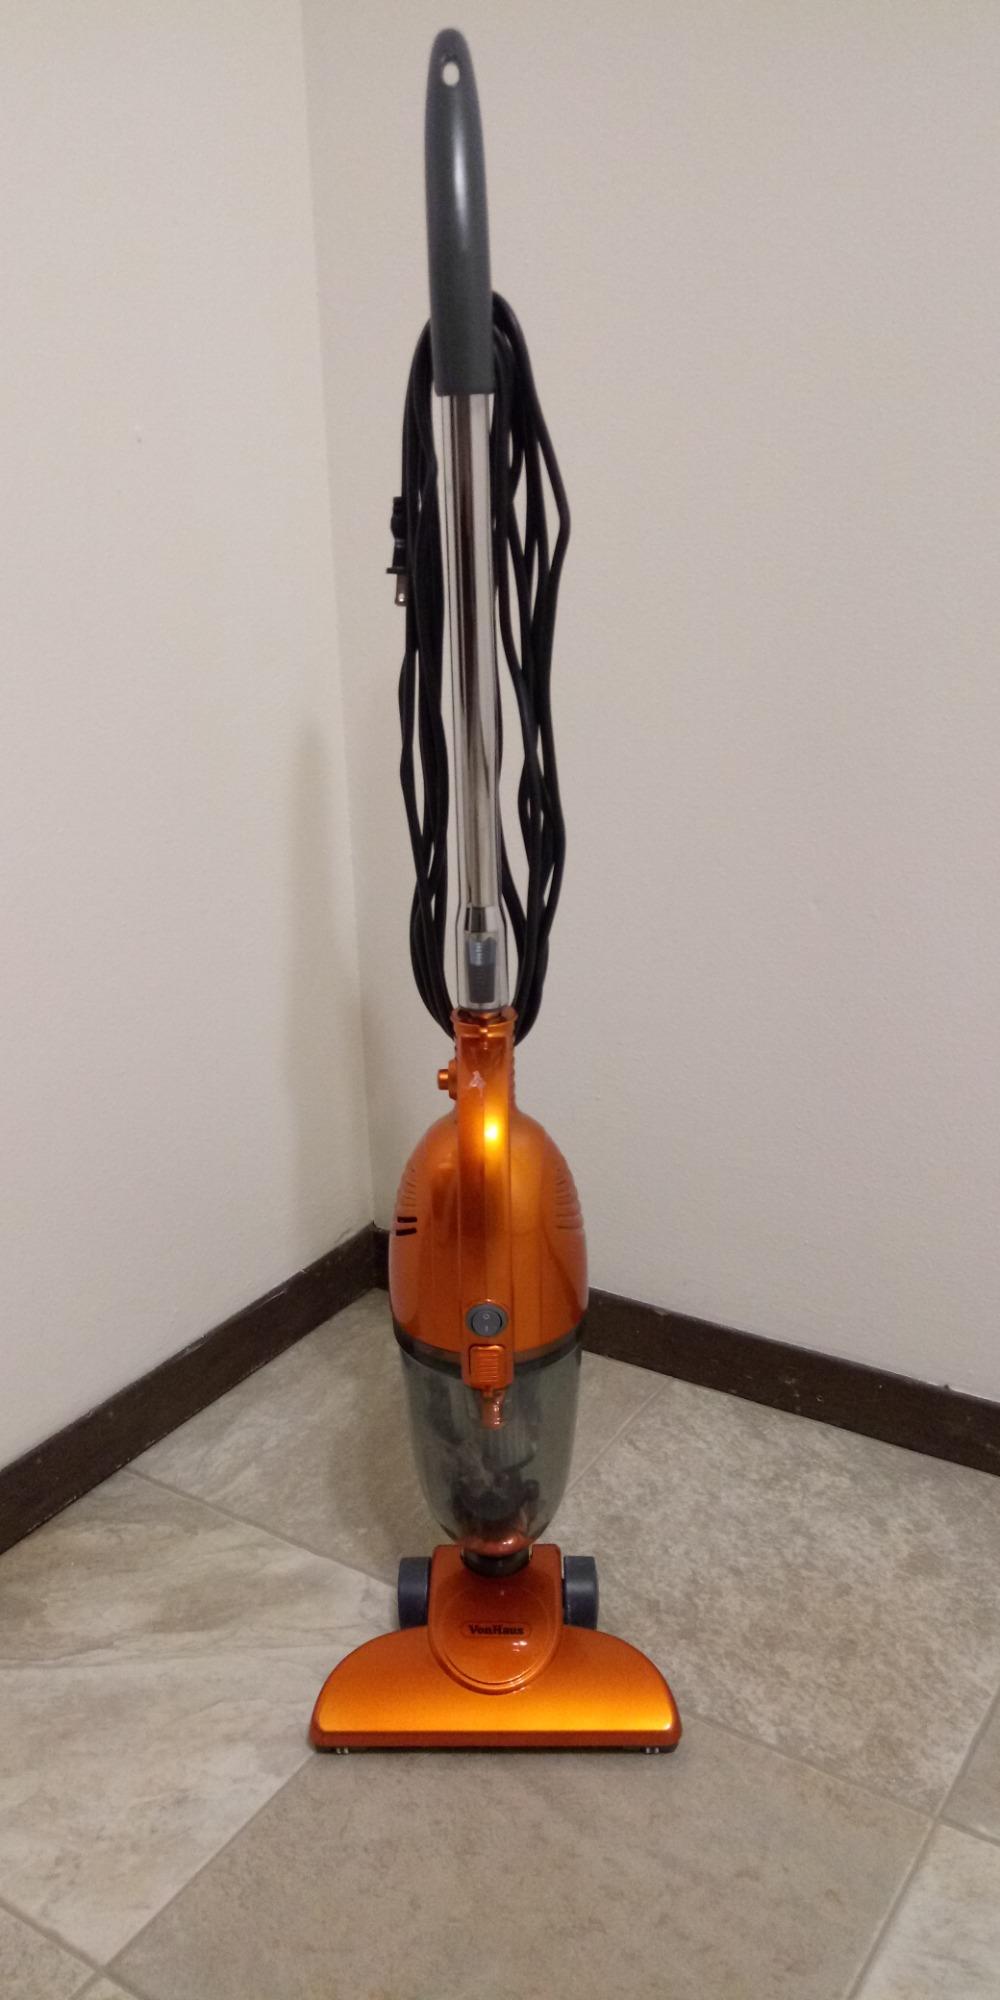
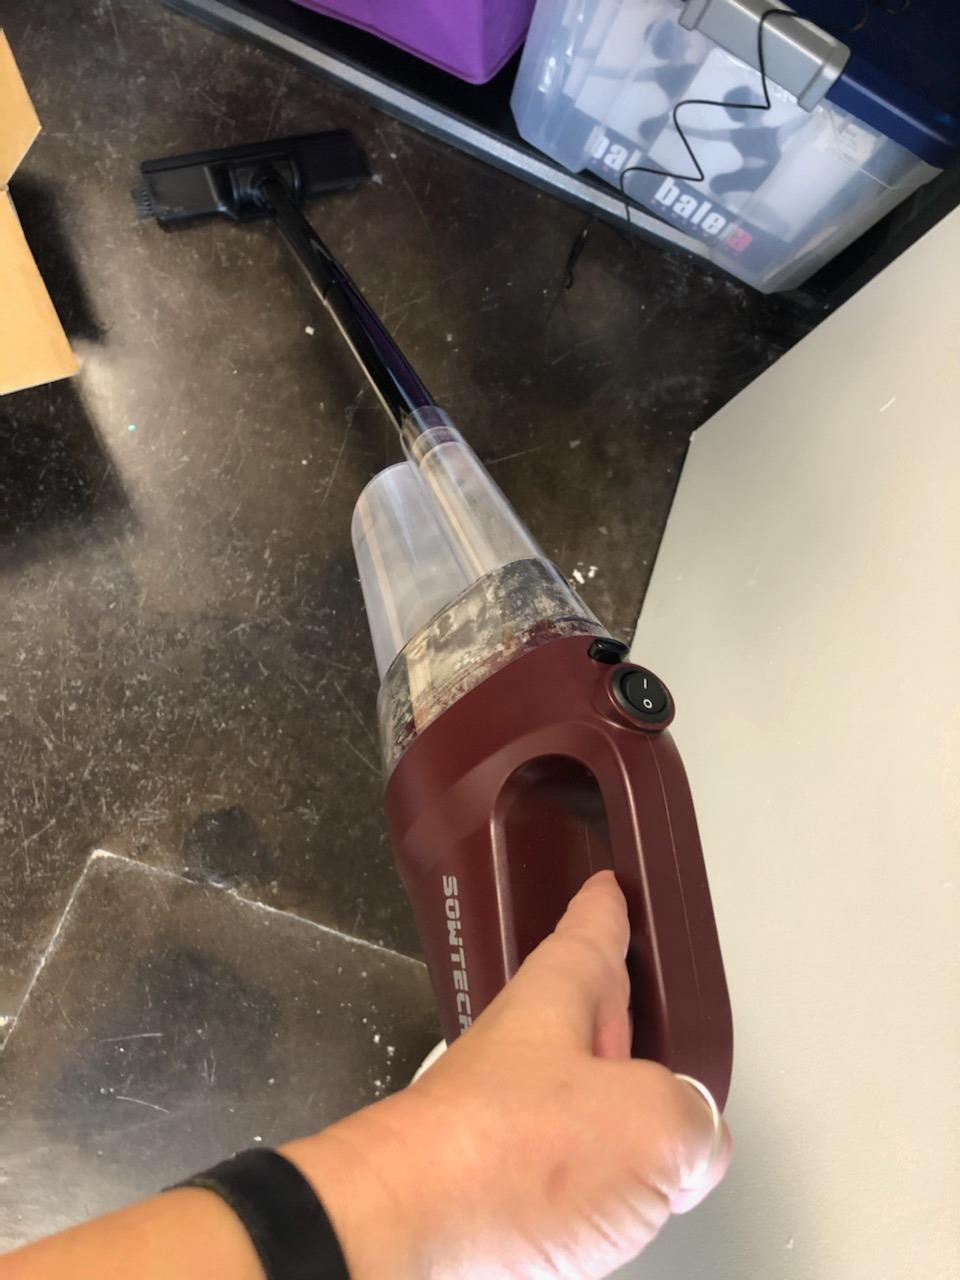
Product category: items_vacuum
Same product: no